Jim Crawford (racing driver)

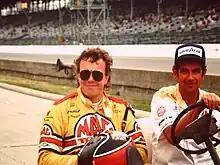
Crawford at the 1988 Indianapolis 500

James Alan Crawford (13 February 1948 – 6 August 2002) was a British racing driver from Scotland.